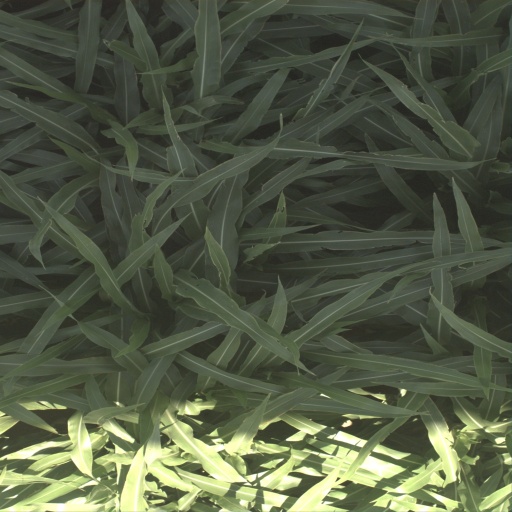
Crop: sorghum